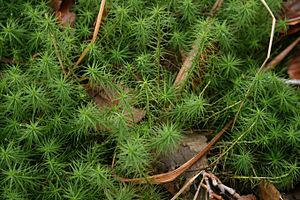
Mosser
Almindelig Jomfruhår (Polytrichum commune)
Almindelig Jomfruhår (Polytrichum commune)
Polytrichum commune: Vækstform
Mosser er simple primitive stedsegrønne planter, som ikke har rødder. Derfor gror mosser som regel i fugtige omgivelser. Mosser formerer sig ved sporer. Mosserne har en række fællestræk der gør dem nemme at genkende – alligevel er de meget forskellige.